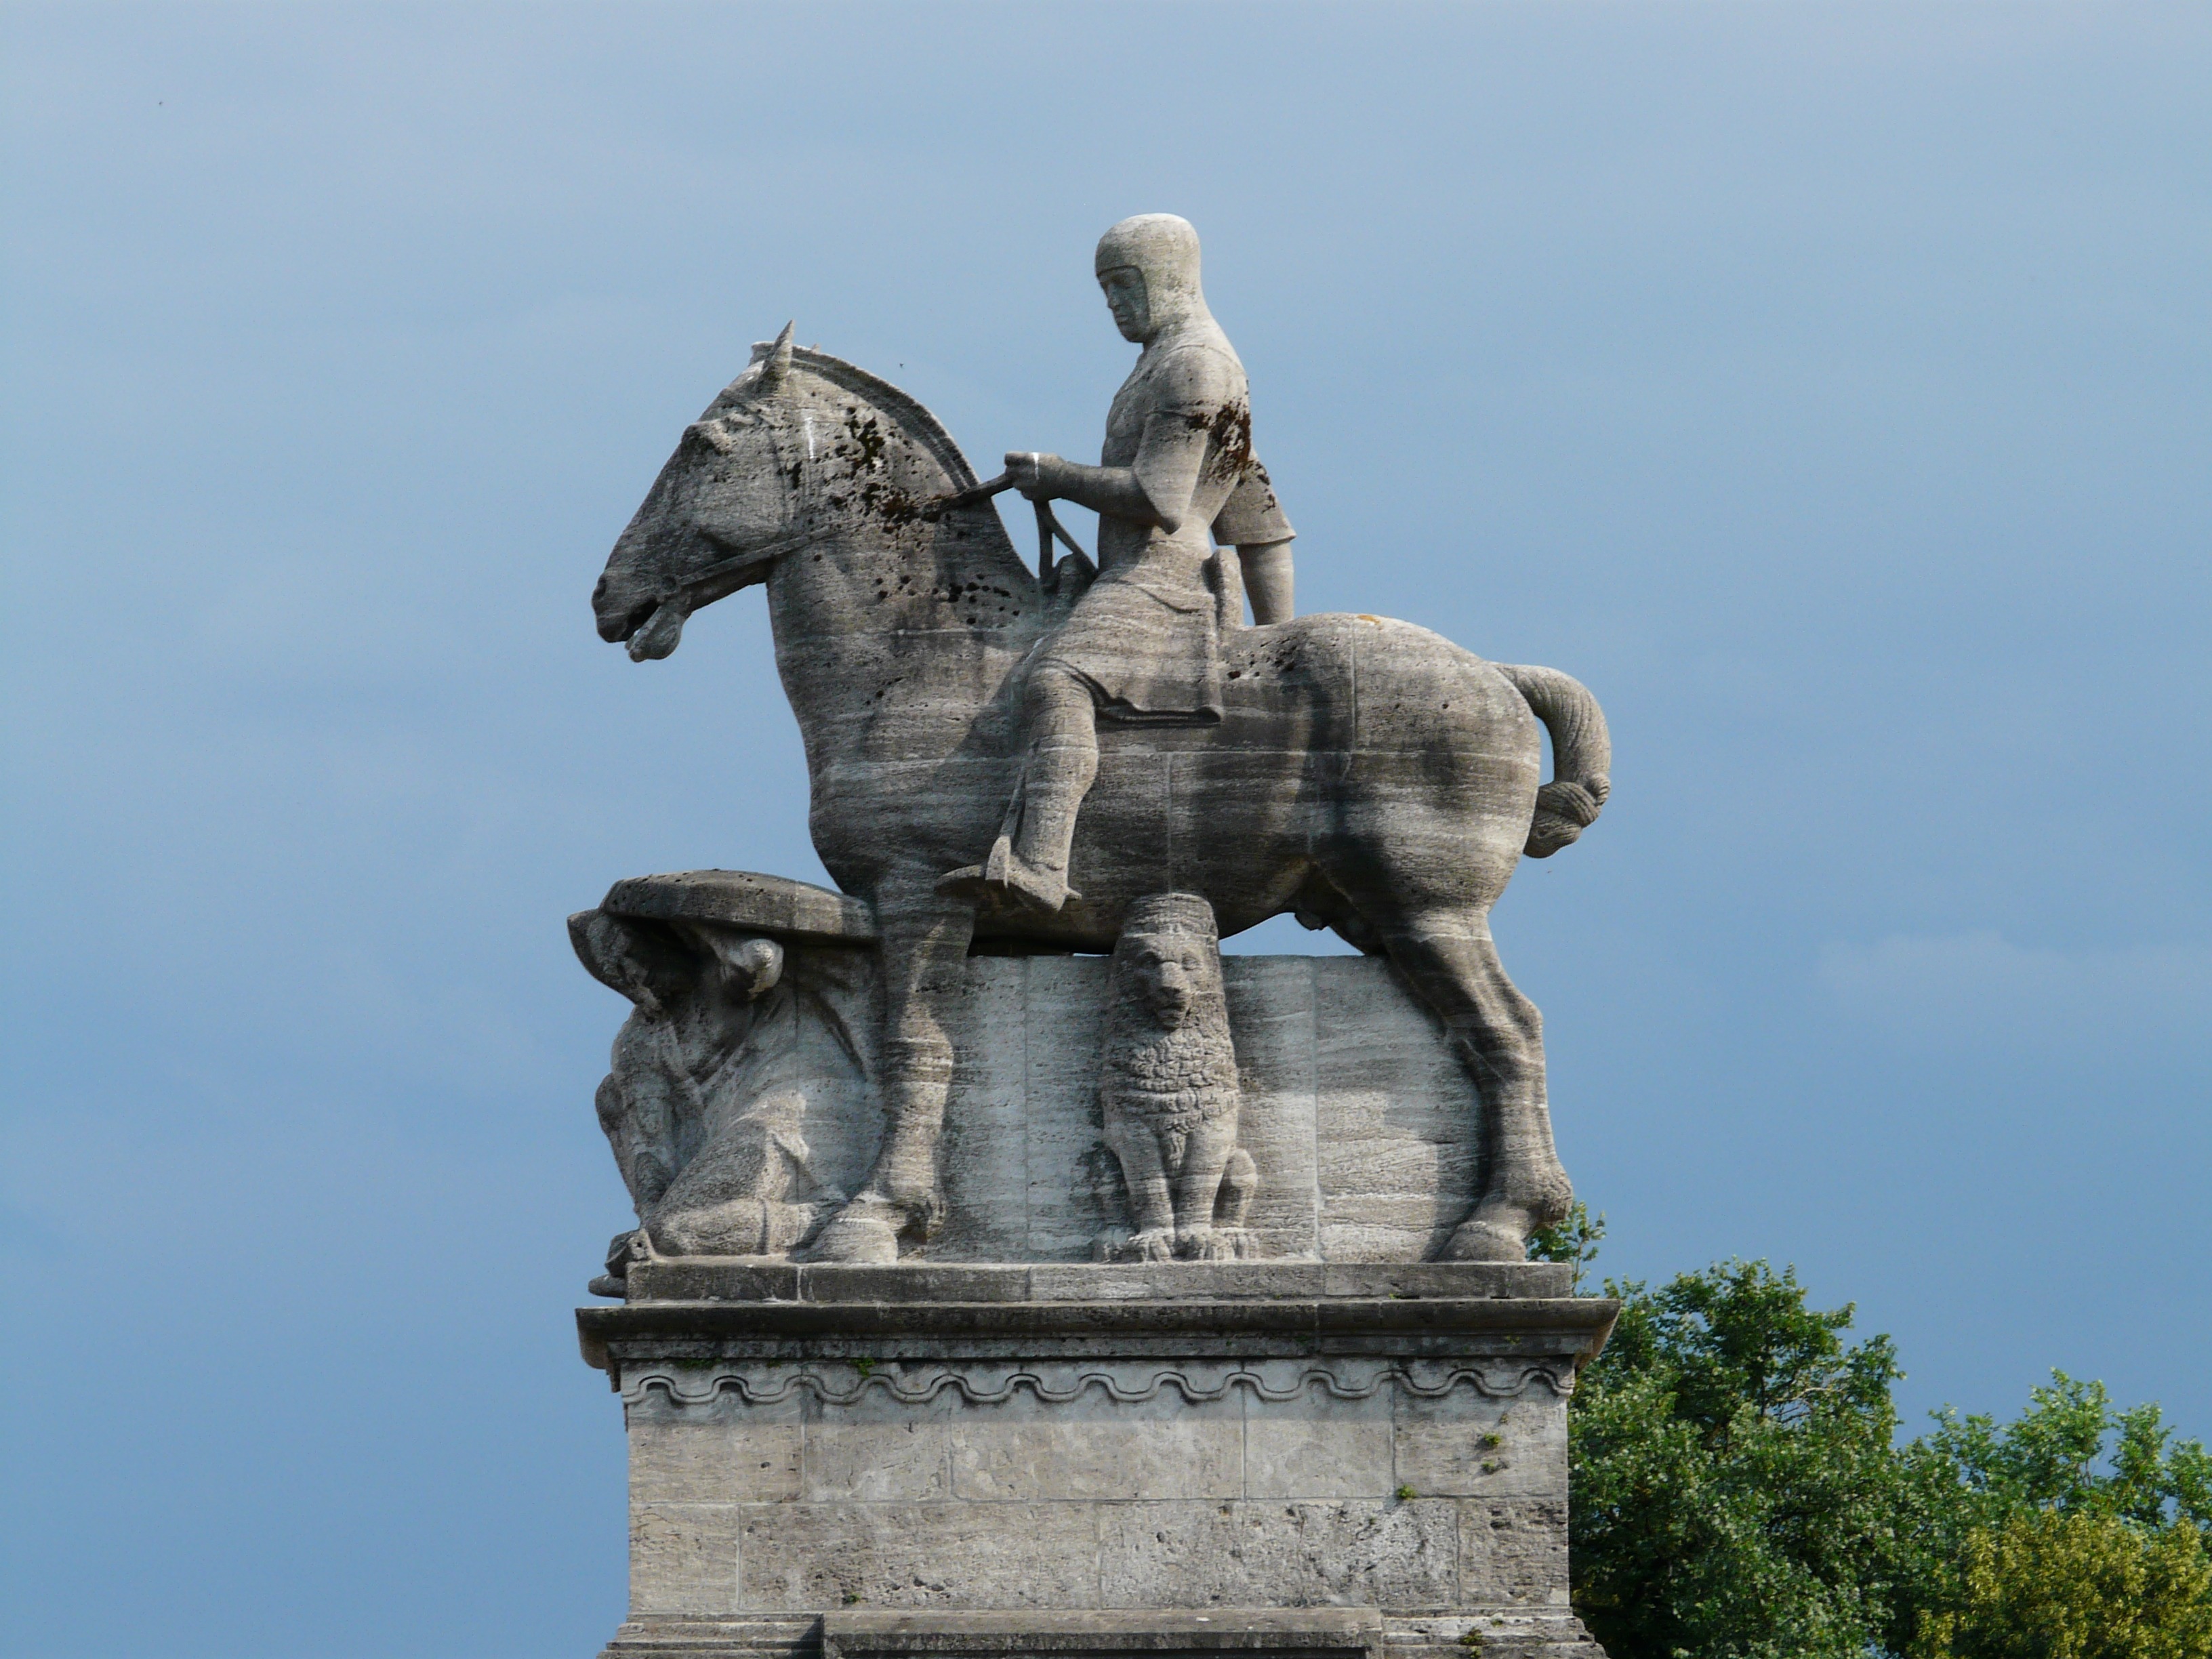
stone, monument, statue, horse, landmark, artwork, sculpture, art, temple, munich, reiter, equestrian statue, ancient history, otto of wittelsbach